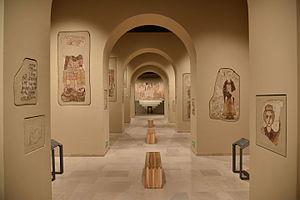
Le musée national de Varsovie, abrégé officiellement MNW, est un musée national à Varsovie, l'un des plus grands musées en Pologne et le plus grand dans la capitale. Il abrite une riche collection d'art ancien, comptant environ 11 000 pièces, une vaste galerie de peinture polonaise depuis le xviᵉ siècle et une collection de peinture étrangère y compris quelques peintures de la collection privée d'Adolf Hitler, cédée au musée par les autorités américaines dans l'Allemagne d'après-guerre. Le musée abrite également des collections numismatiques, une galerie d'arts appliqués et un département d'art oriental, avec la plus grande collection d'art chinois en Pologne, comprenant environ 5 000 objets.